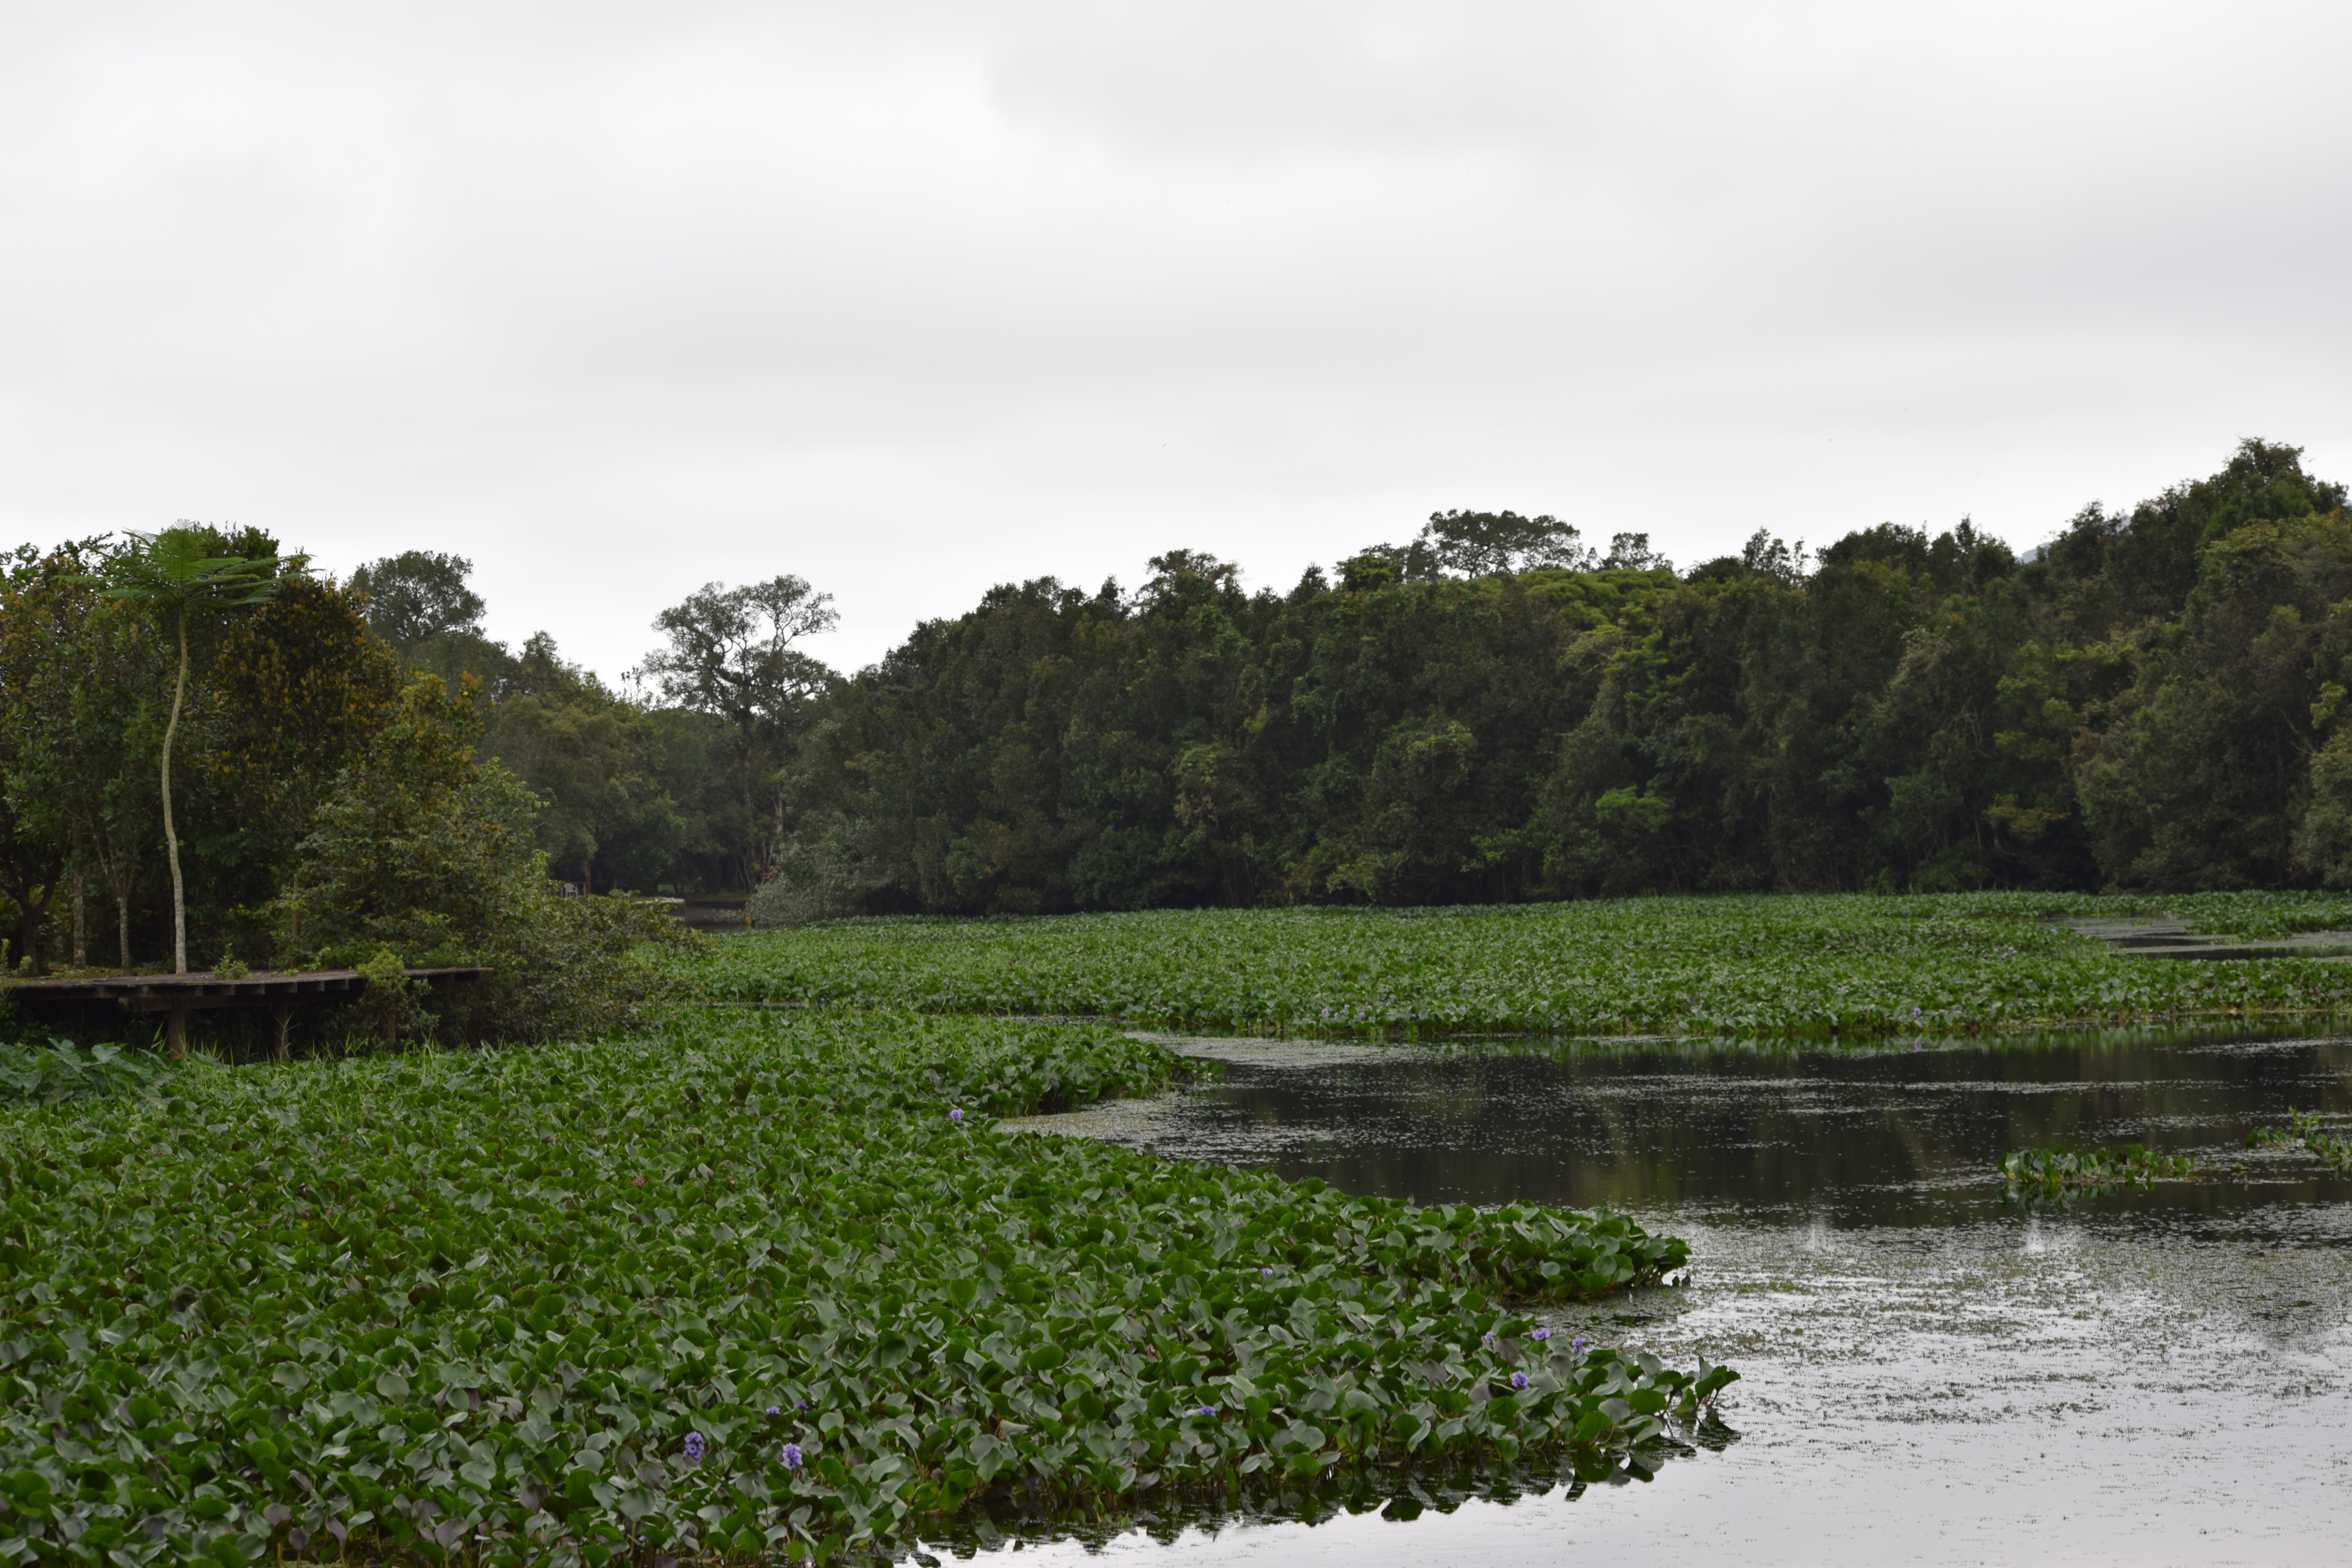
landscape, tree, water, nature, forest, grass, marsh, field, meadow, hill, flower, lake, river, green, park, reservoir, highland, wetland, rio, habitat, loch, ecosystem, aquatic plants, rural area, end week, natural environment, geographical feature